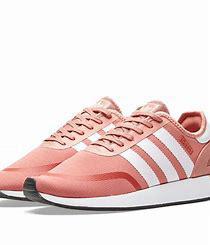
Brand: Adidas
Model: N 5923